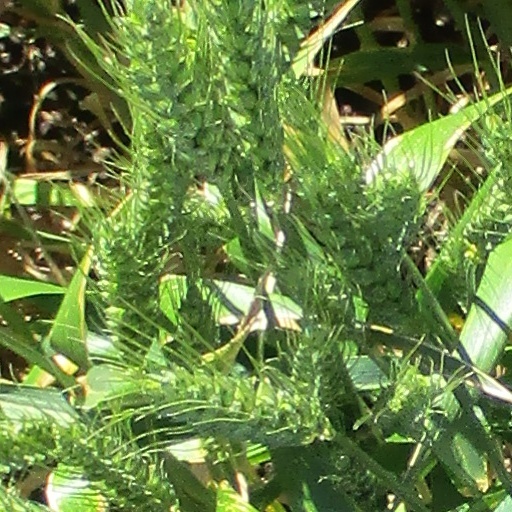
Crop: wheat